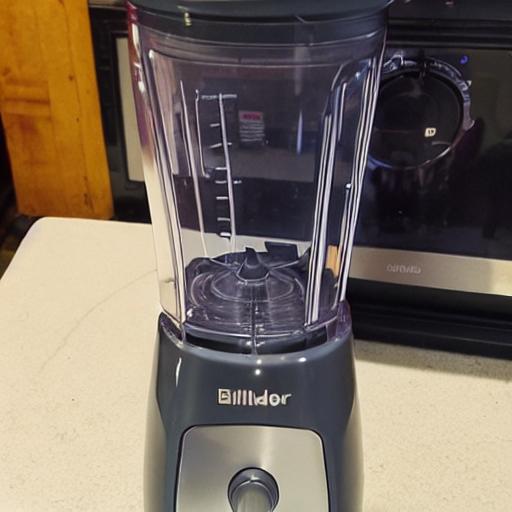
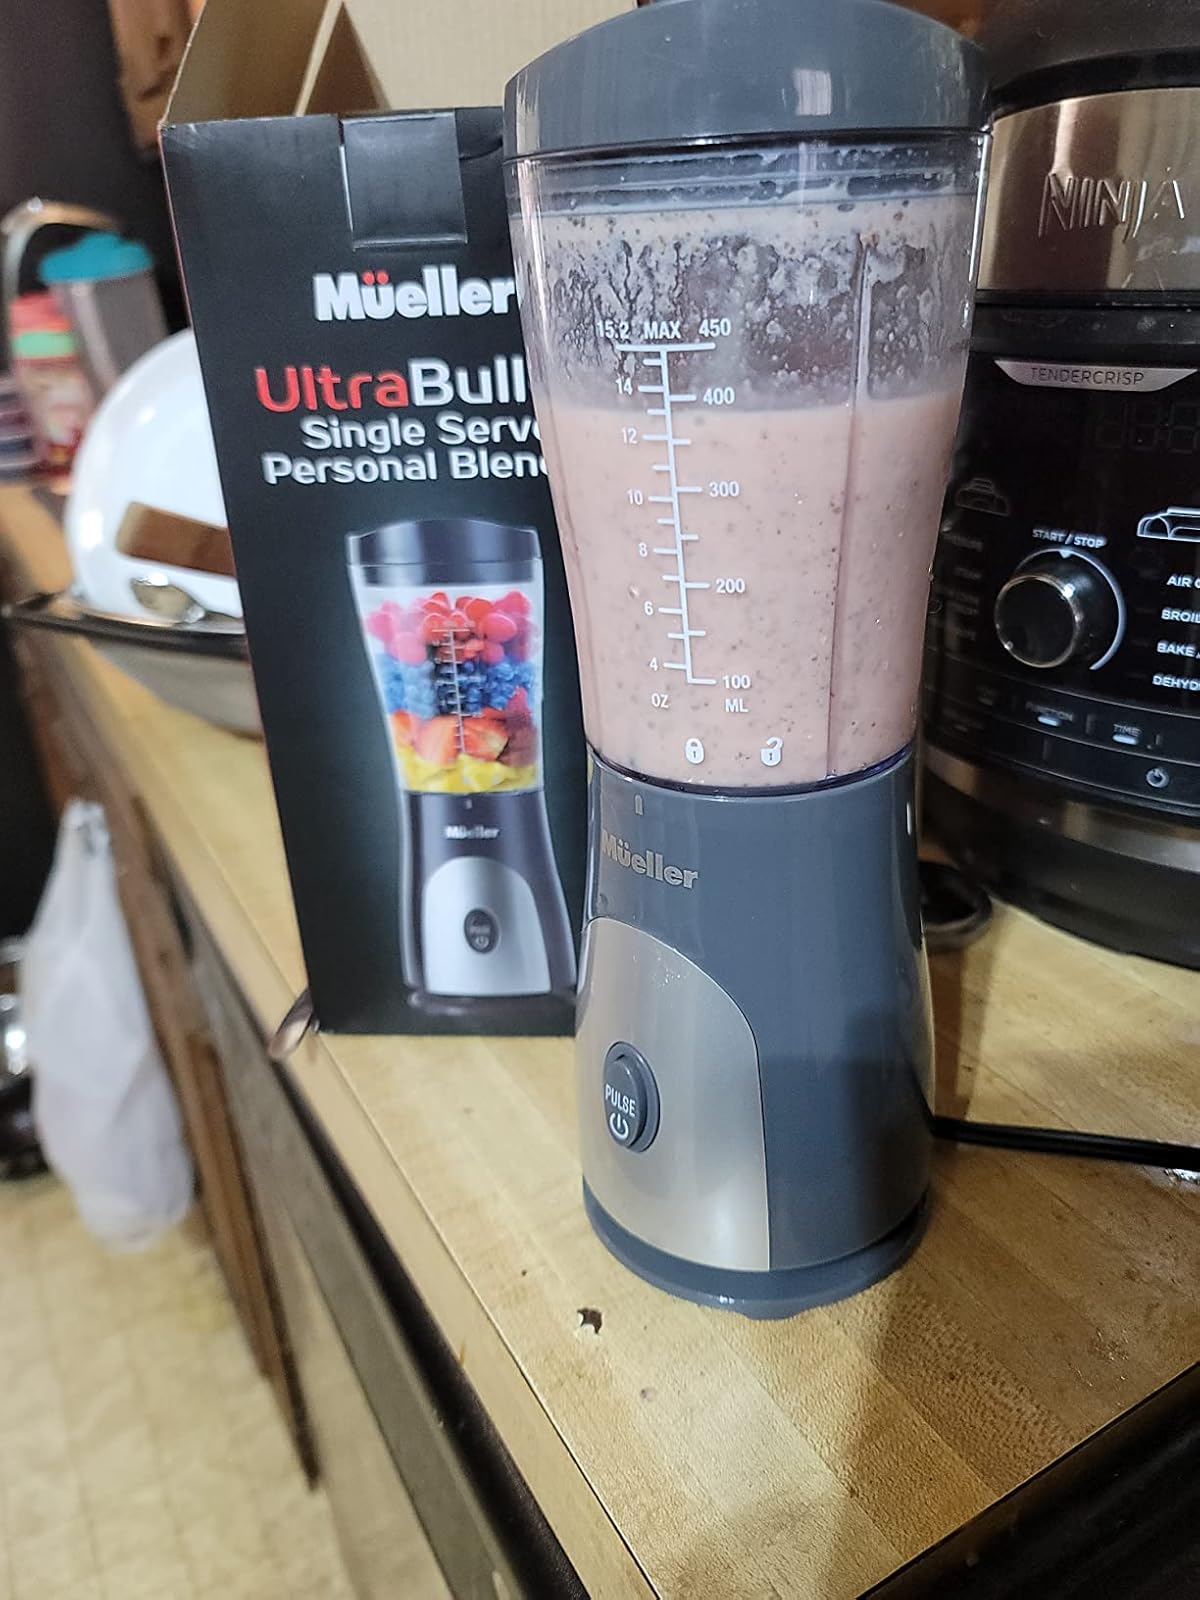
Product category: items_blender
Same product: no